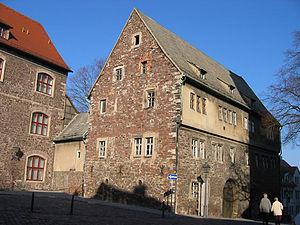
Eisleben est une ville d'Allemagne, dans le land de Saxe-Anhalt, à environ 33 km à l'ouest de Halle.